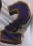
Number: 2